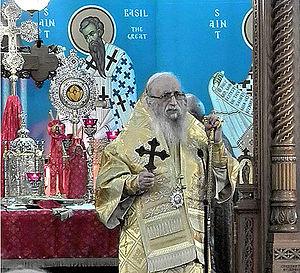
Ephrem Kyriakos est le métropolite de l'archidiocèse grec-orthodoxe de Tripoli et du Koura. Il est né en 1943 à Beyrouth.